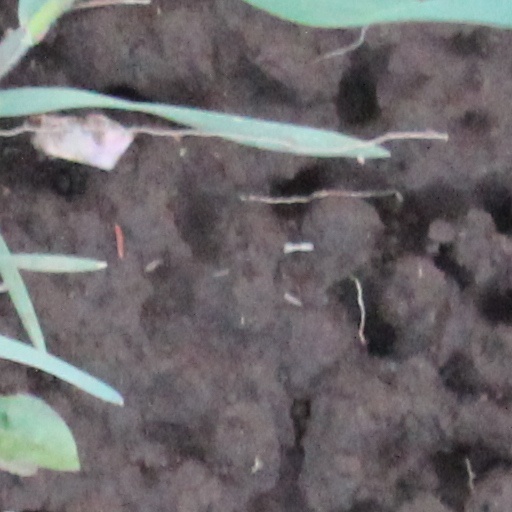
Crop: wheat